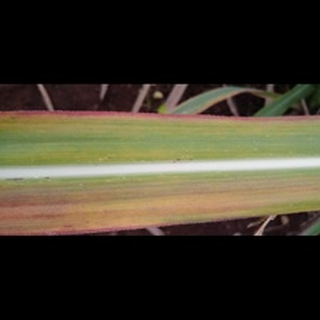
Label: sugarcane_yellow_leaf_disease